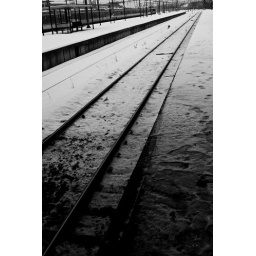
Snow in the Netherlands otuside of The Hague...the black and white gives a timeless feel, I think.